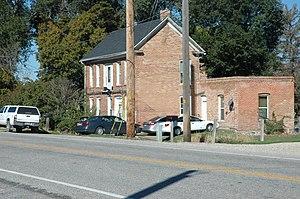
Deweyville est une municipalité américaine située dans le comté de Box Elder en Utah. Lors du recensement de 2010, sa population est de 332 habitants.